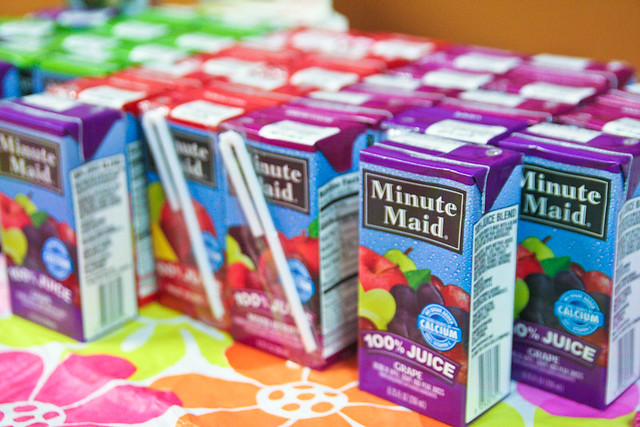
Label: cardboard